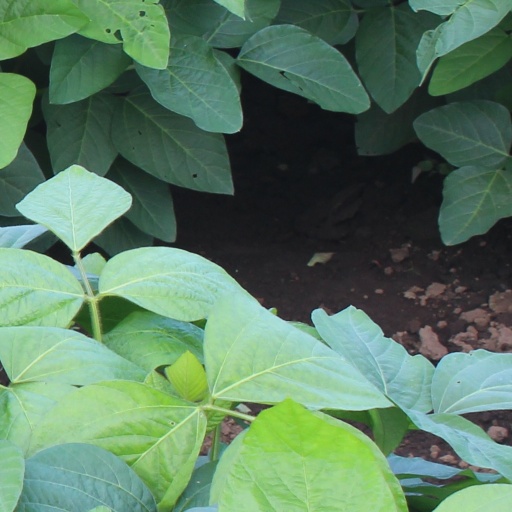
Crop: soybean